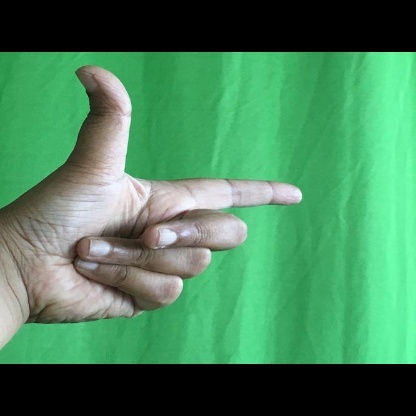
Mudra: Chandrakala